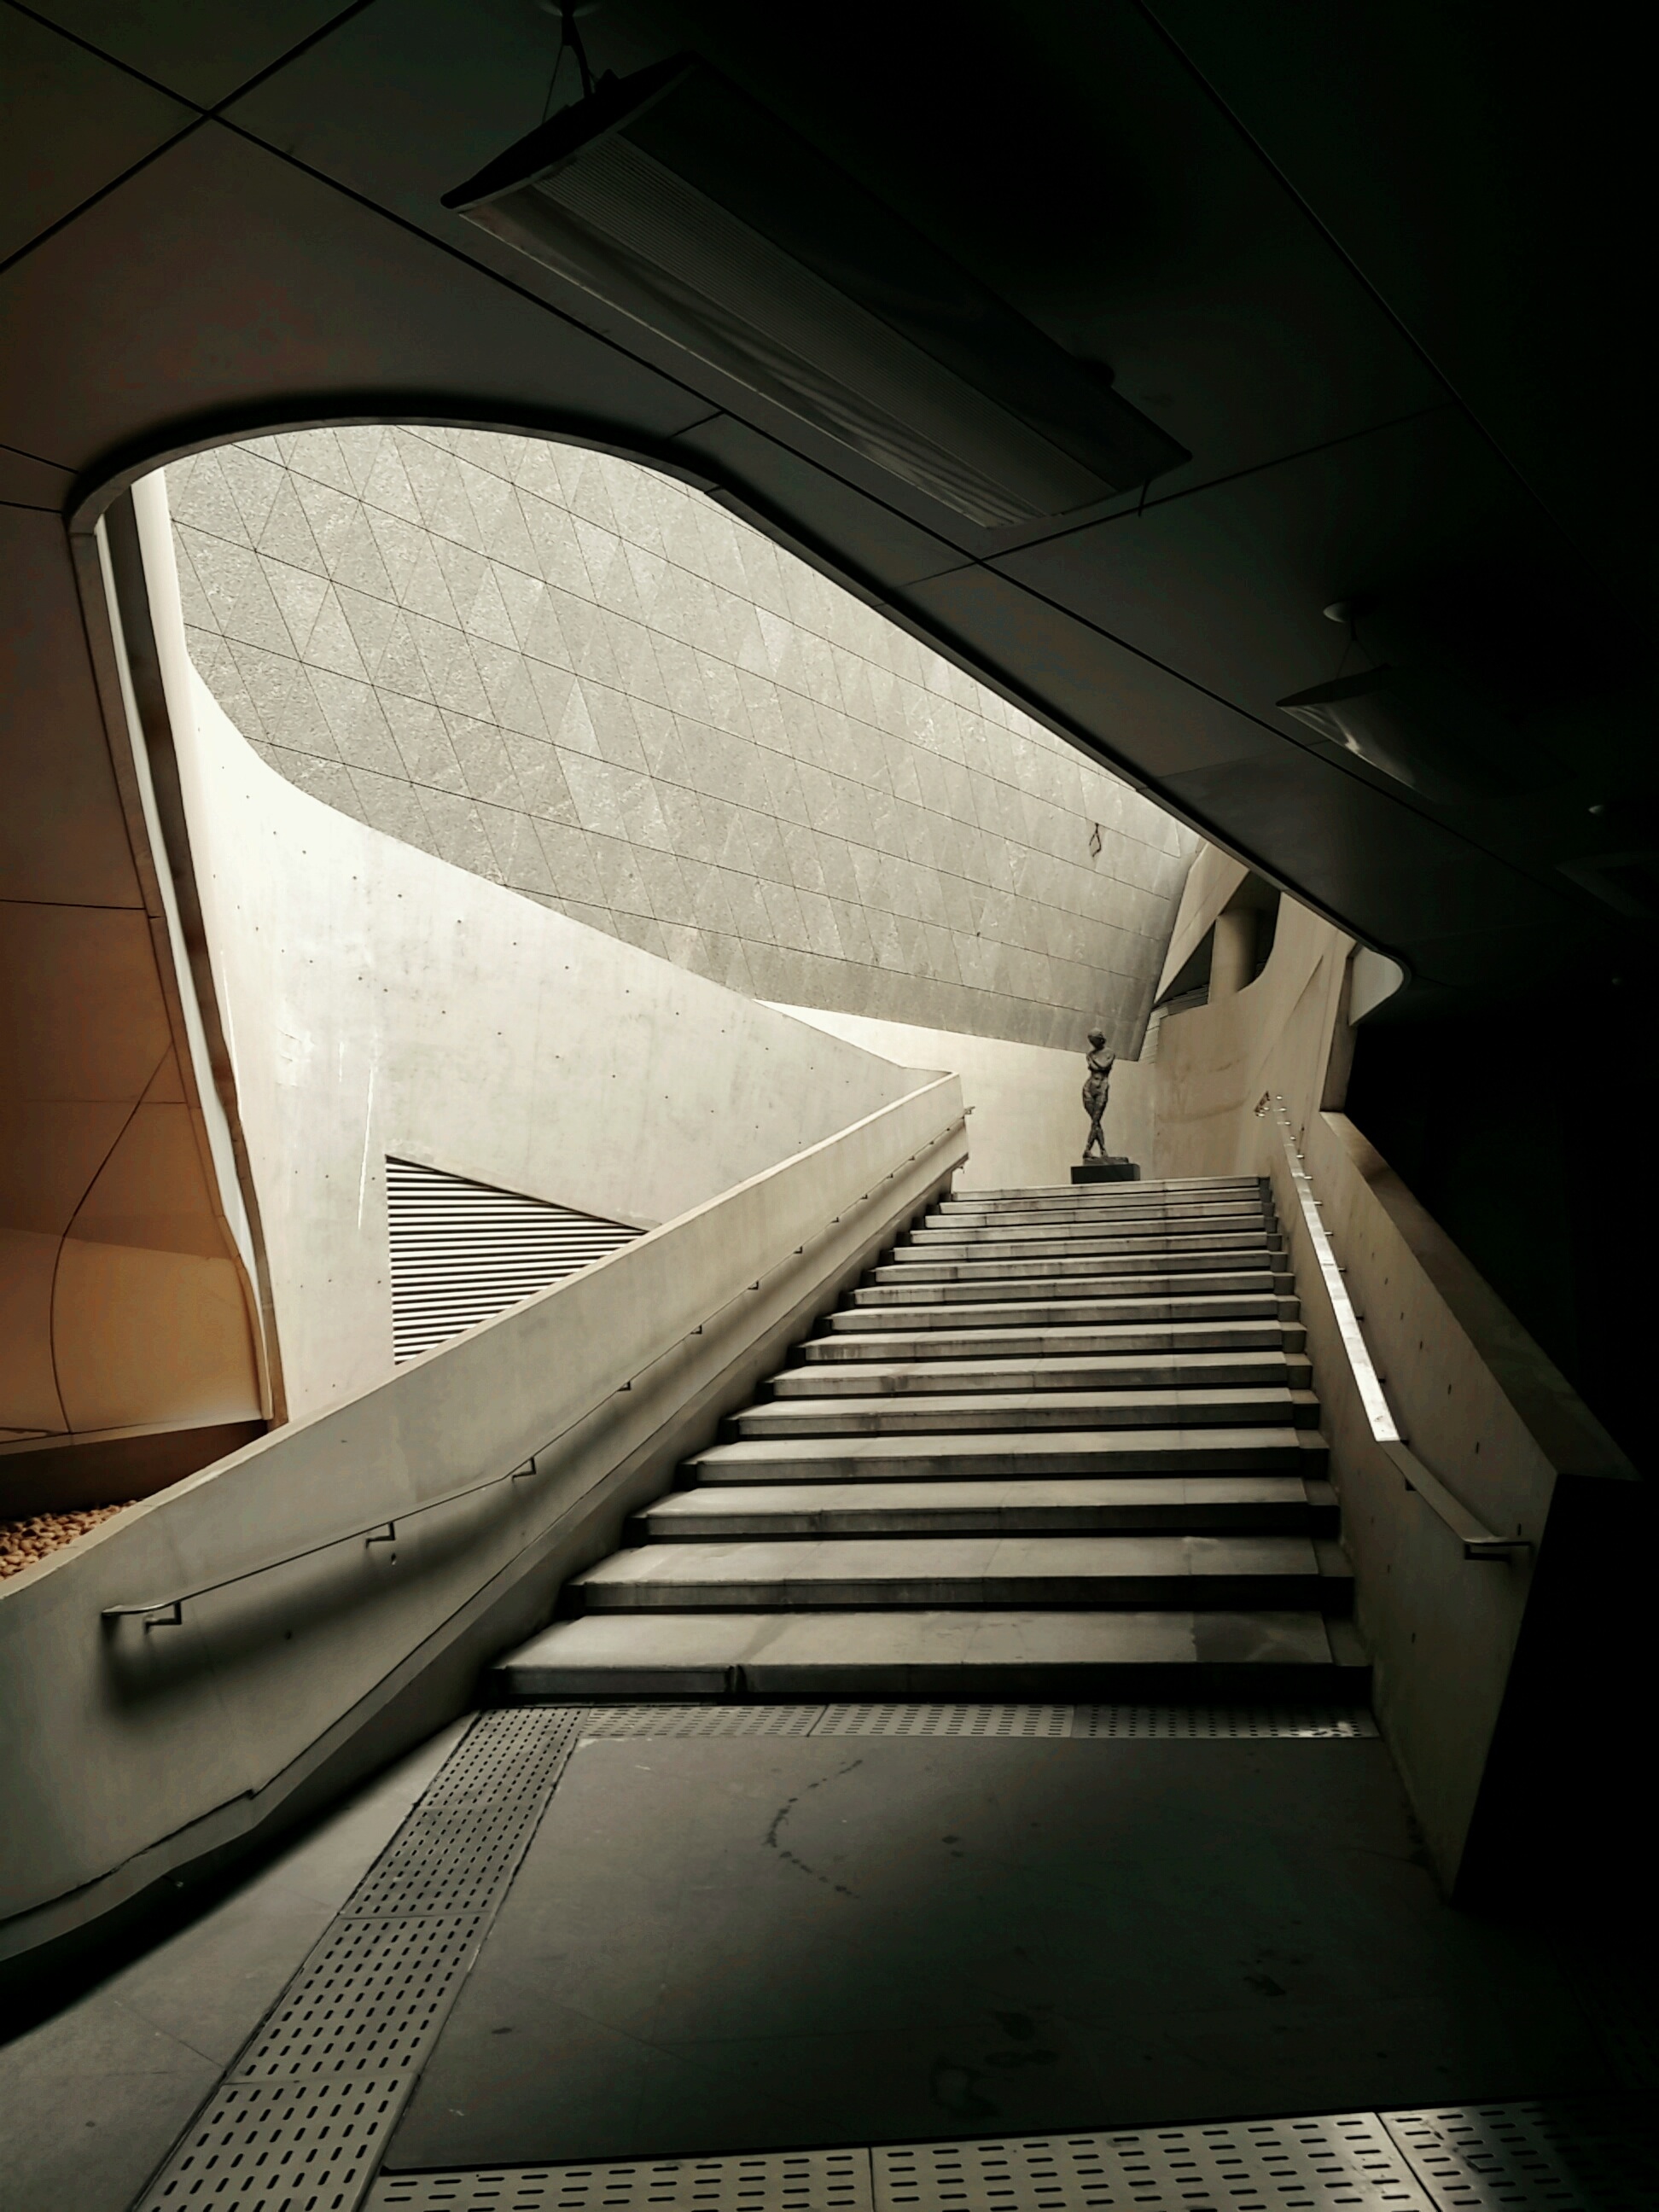
wing, light, architecture, white, escalator, monochrome, stairs, shape, automotive exterior